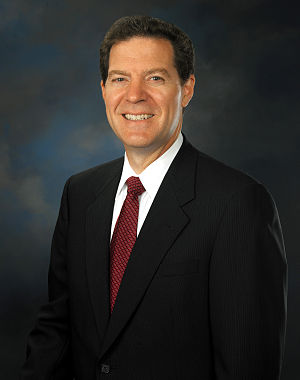
Sam Brownback
"Samuel Dale ""Sam"" Brownback var fra januar 2011 til 2018 den 46. guvernør for delstaten Kansas.